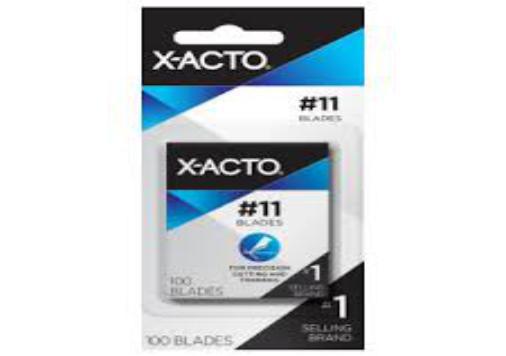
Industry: Necessities